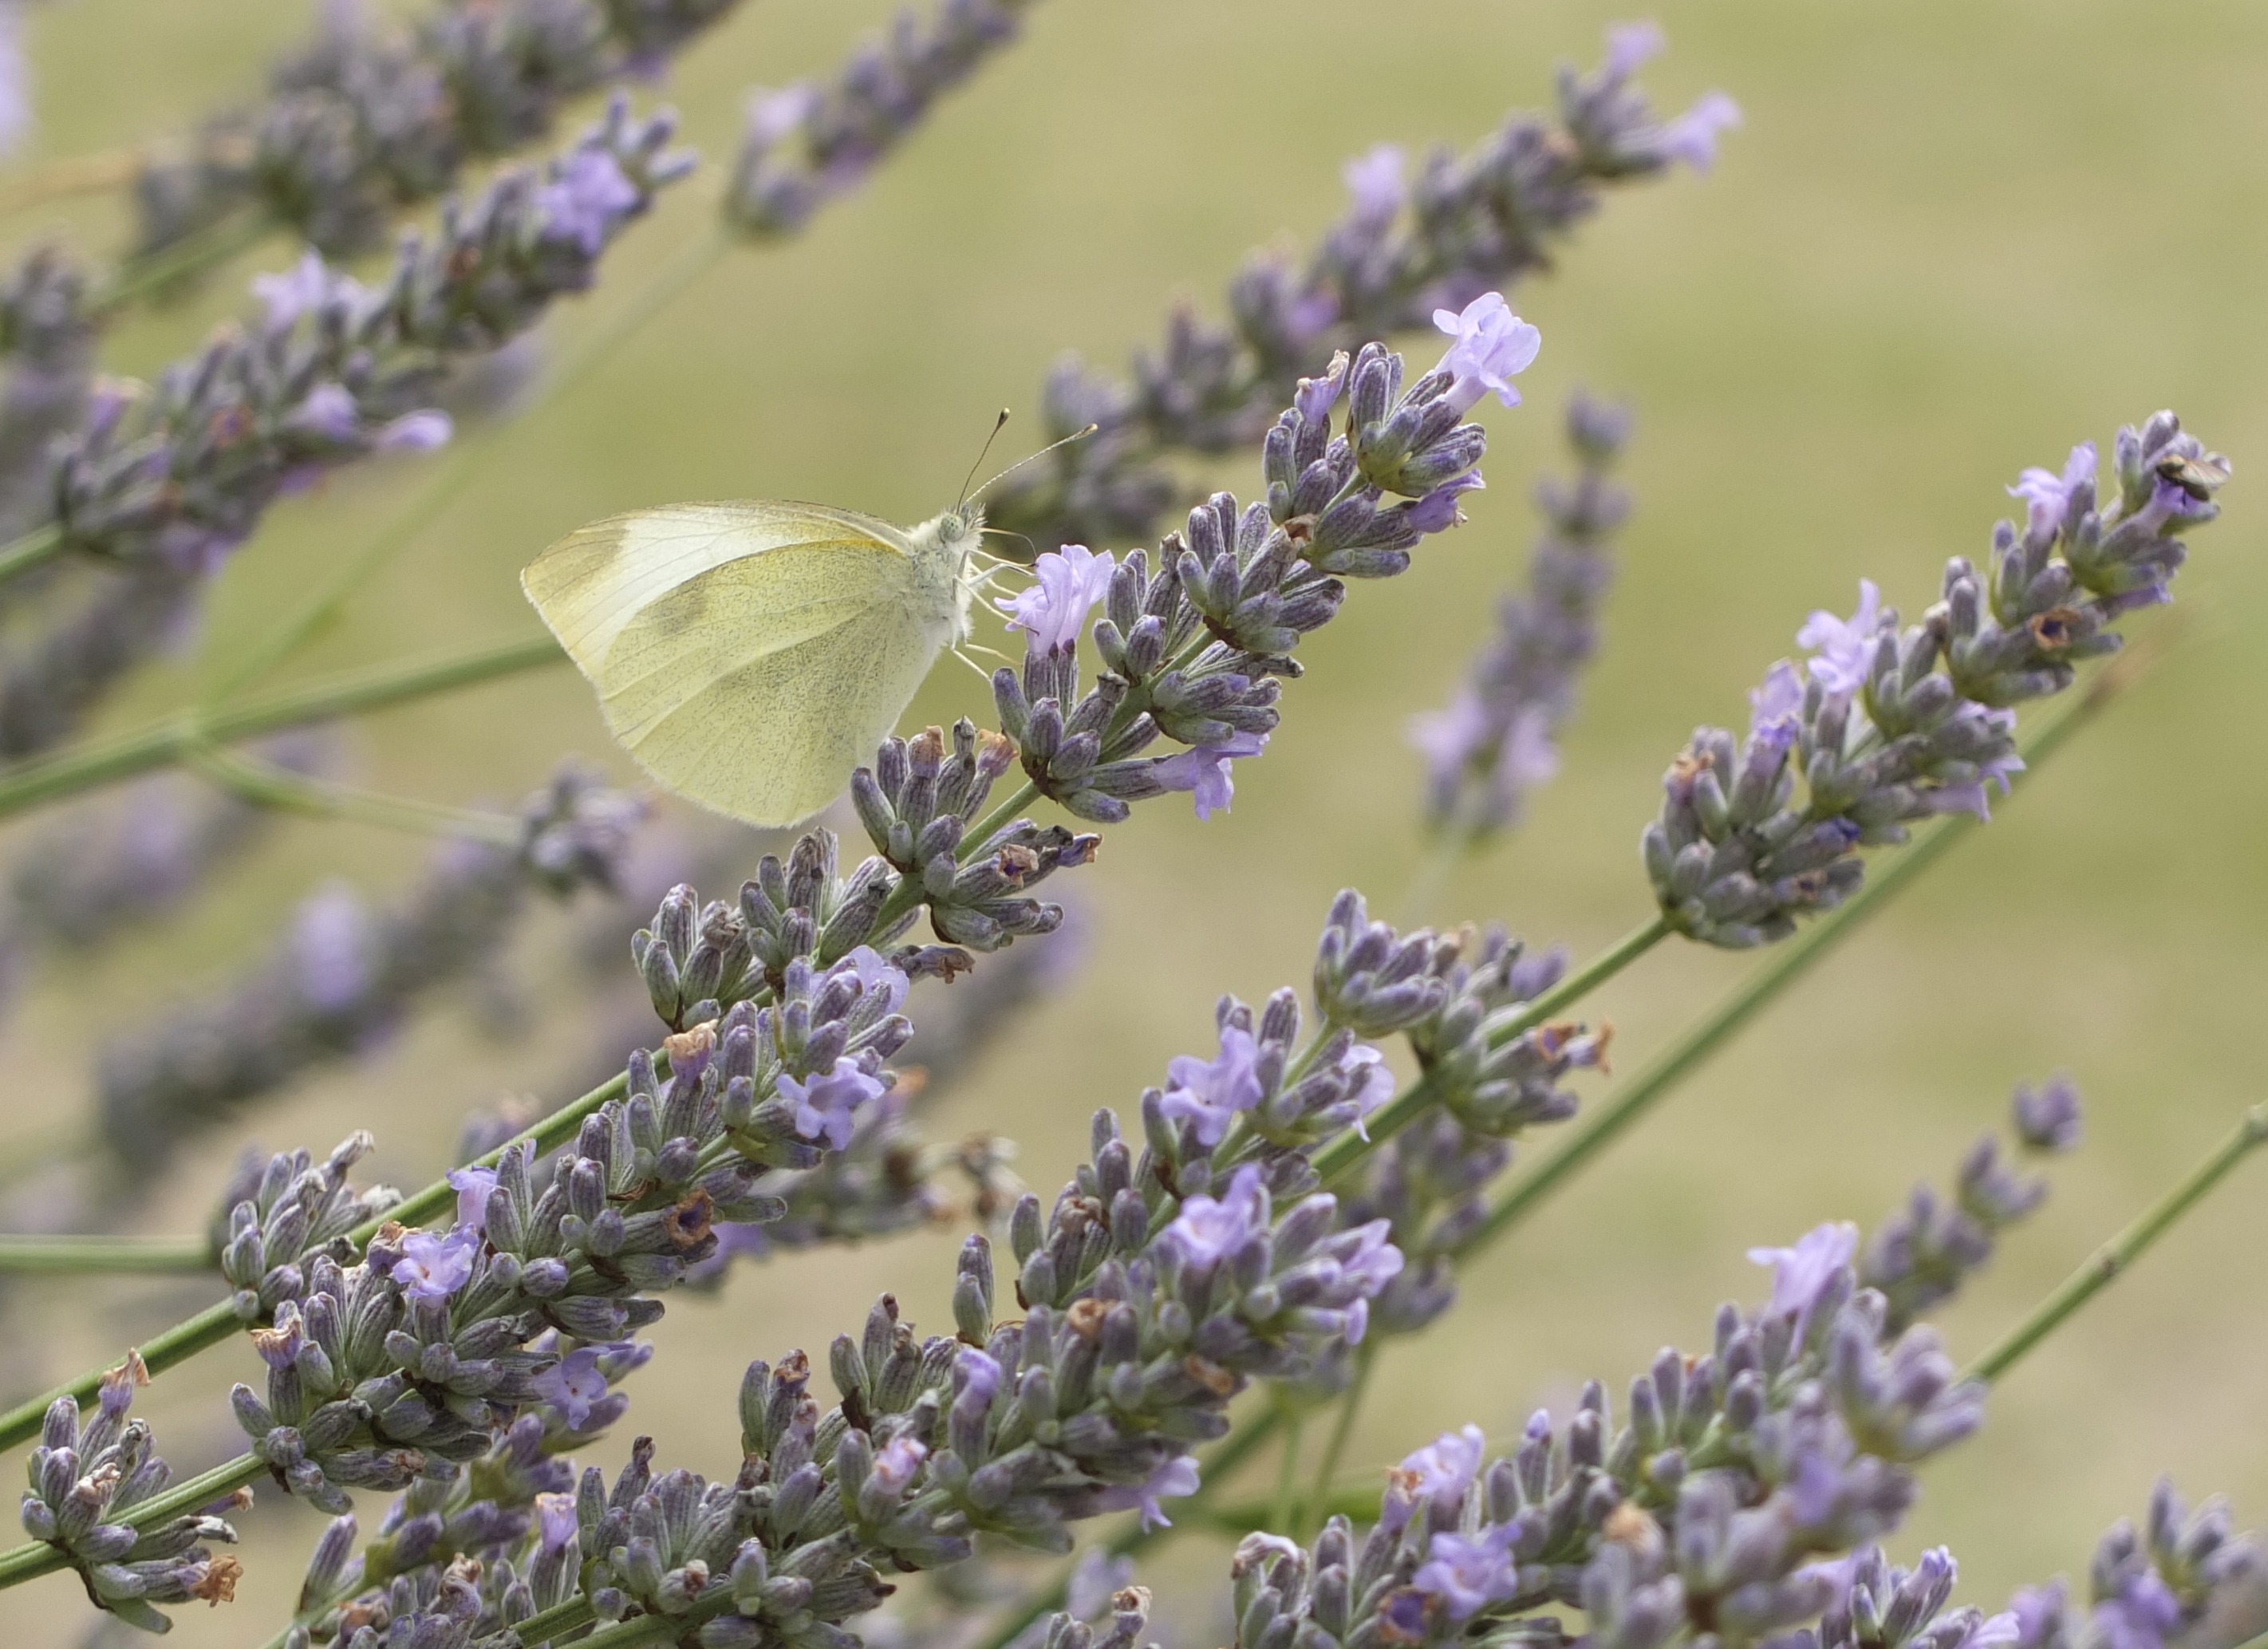
nature, blossom, plant, flower, bloom, animal, fly, summer, pollen, herb, insect, macro, botany, butterfly, yellow, garden, close, flora, lavender, wildflower, flowers, animals, shrub, tender, macro photography, flowering plant, land plant, english lavender, french lavender, hyssopus